Hello, Sister! (1933 film)

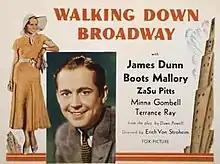
Lobby card

Von Stroheim completed the filming of "Walking Down Broadway" in 48 days from August to October 1932, on a budget of $300,000. Fox executives were pleased with von Stroheim's timeliness and planned to hire him to direct another film. But upon viewing the footage, they balked at the "sexual obsessions, neuroses, and other grim aspects of the film". According to White, the screening audience was composed of "studio lot secretaries" and the feedback was that the production was "morbid, unpleasant, strange, and unsavory". Wurtzel, who was involved in a "power struggle" at the studio with Sheehan, led the push to re-edit and re-shoot the film. Spigelgass later wrote that Sheehan was the one who fired von Stroheim from the project.